Nove Stožice

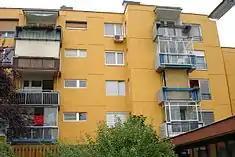
Apartments buildings at Trebinje Street

Nove Stožice, also known as the Bežigrad Neighbourhood Number 3 (BS3), is a living settlement in the Bežigrad District of Ljubljana, Slovenia.